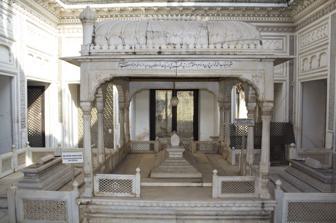
Building: Paigah Tombs
Country: India
Year built: 1787
This article may need to be rewritten to comply with Wikipedia's quality standards . You can help . The talk page may contain suggestions. ( July 2024 ) Building in Hyderabad Paigah Tombs Location within Hyderabad General information Town or city Hyderabad Country Coordinates 17°20′38″N 78°30′15″E / 17.3439°N 78.5041°E / 17.3439; 78.5041 Paigah Tombs or Maqhbara Shams al-Umara, are the tombs belonging to the nobility of Paigah family , who were fierce loyalists of the Nizams , served as statespeople, philanthropists and generals under and alongside them. The Paigah tombs are among the major wonders of Hyderabad State which are known for their architectural excellence as shown in their laid mosaic tiles and craftsmanship work. Since it was Amir-e-Kabir H.E. Nawab Sir Khursheed Jah Bahadur who built the Paigah Tombs, he gave special preference in terms of construction to his immediate family. Of all the arches at Paigah Tombs, it is only the arch of his family's tomb that is bigger when compared with others. the entire necropolis was built earlier then the architecture would have been the same for all the tombs but instead in terms of architectural beauty, the tomb of Nawab Sir Khursheed Jah's family was given special preference. The largest arch and the double maqbara inside known as "Mahajar" cannot be seen inside any other tomb and also to mention the beautifully decorated stucco work in the tomb of Lateefunnisa Begum Saheba (Grandmother of Sir Khursheed Jah) is not found in any other tomb. The tombstone of Lateefunnisa Begum Saheba, on which is already mentioned was built by Nawab Sir Khursheed Jah Bahadur. "Lateefunnisa Begum Saheba Jid'de Mohammed Mohiuddin Khan Khursheed Jah Tayyari ye Mohammed Mohiuddin Khan Khursheed Jah Bahadur." The word "Jid'de" over here would mean Grandmother of Sir Khursheed Jah Bahadur and "Tayyari'ye Mohammed Mohiuddin Khan Khursheed Jah Bahadur" would mean "Prepared by Khursheed Jah Bahadur." Inside this tomb are the graves of Nawab Sir Khursheed Jah Bahadur's immediate family members. Shahzadi Hussainunnisa Begum (Wife), Shahzadi Hashmatunnisa Begum (Mother), Amir-e-Kabir Nawab Mohammed Rasheeduddin Khan Bahadur (Father) and Hussaini Begum (second wife of Nawab Rasheeduddin Khan). The Paigah 's necropolis is located in a quiet neighbourhood 4  km southeast of Charminar Hyderabad , at Phisal banda suburb, down a small lane across from Owaisi Hospital near Santosh Nagar. These tombs are made out of lime and mortar with beautiful inlaid marble carvings. These tombs are 200 years old and represent the final resting places of several generations of the Paigah Nobles. Mosque at Paigah Tombs complex At first, Paigah Tombs may look deserted and uncared for, but on a closer look, you will find the place quite enthralling. With marvellous carvings and motifs in floral designs and inlaid mosaic tile works, the tombs are exquisite to walk around. The tombs and their walls are delicately carved and enclosed in pierced marble facades, some of them in rows and some with beautifully carved screens and canopies. The place is easily approachable and is set amidst a labyrinth of concrete houses built around the 30 acres of property in which the tombs are nestled. They are almost obscure and a marvellous piece of artistry in marble lost in time. The Indo-Islamic architecture is a mix of both the Asaf Jahi and the Rajputana styles of architecture. You will also see décor in fabulous stucco work, representing the Mughal, Persian and Deccan styles too. History The noble families of Paigah , during the 18th century were the most influential and powerful families of the Princely State of Hyderabad ’s aristocracy are the descendants of the Omar bin Al-Khattab , Islam’s second caliph, comprising the area of their Jagirs to 4000 sq. miles. Their ancestor was Abdul Fateh Khan Tegh Jung who came to Deccan with Asaf Jah 1st and founded the Paigah nobility. He rendered service to the second Nizam , who ruled between 1760 and 1803 and received the highest position of Commander in chief with the title of Shams-ul-Umra, meaning the sun among the nobles. Their distinguished family background, their valuable services to the Nizam 's generation and also matrimonial alliances with the ruling Nizams made them the highest ranking nobles next only to the Nizams . They Constructed several palaces in the City notable among them were Asman Garh Palace , Khursheed Jah Devdi , Vicar-ul-Umarahi palace and also the famous Falaknuma Palace , they were believed to be wealthier than the average Maharajah of the country and were the only ones to have the privilege of maintaining their own court, palaces, as well as their own private armies, which often numbered several thousand. Abdul Fateh Khan Tegh Jung was the first who buried in 1786 at the place which later became the family Maqbara built as per the generations of the members of their families, mostly renovated by his son Amir-e-Kabir I (in the 1880s some additions were made by Sir Asman Jah, Sir Khurshid Jah, and Sir Vikar Ul Umra)., the tombs of several generations of the Paigah nobles include Abul Fatah Khan Shums ul Umra I to Shums ul Umra v, Sir Asman Jah , Sir Khursheed Jah , Sir Vicar-ul-Umra , Sultan ul Mulk, Lady Vicar ul Umra, Lady Khurshid Jah, Lady Asman Jah, Moin ud Dowla, Zaheer yar Jung, Zayd Yar Khan and other members of the Paigah Family. The Paigah tombs are near to the Dargah of Barhana Shah Sahab are very delicate and splendor works of art in Mughal Provinces Style. Though these stunning tombs are strewn over 35-40 acres, tombs of the Paigah as who had married daughters of the Nizams and their spouses are confined to a two-acre site. It is this enclosure which is now known as Paigah tombs., are in the shape of chaukhandis with latticed panels but open to sky. As all the Nizam 's tombs till the ascending to the throne by 7th Nizams were exposed to the sky, to emulate the tomb of Mughal emperor Aurangazeb , of whom the Nizam were the governor . So the Paigah nobles preferred their graves to be without any roof. It is as per the simple tenets of Islam. The surrounding beautiful structure of walls have latticed panels with geometrical and floral design. The delicate polished stucco work and Jali is art is tic which represents the general style of the period. At The Mausoleum The sublime beauty of Paigah Tombs has enchanted many through the years. It lies just 6 km from Hyderabad making the location easily accessible. A cranked up signage stating the name will welcome you. As you step inside the compound you will be instantly transformed into an era where beauty and craftsmanship went hand in hand, even if it was to follow them in the after-life! Each step you take around the mausoleum will bring you closer to the exemplary craftsmanship with elaborately carved canopies and marble inlaid floral designs. The most fascinating aspect about the destination is that none of the designs are repetitive. Each of the Paigah noble’s tombs features something uniquely different and part of the wonder is in discovering the differences in the carvings. It is a treasure house of intricately designed latticework. It fills one with such wonder to see the delicately carved wooden doors and window screens done in jaali (perforated) work. Even though there is little to seek beyond the tombs, one can spend hours here walking through its passages and enclosed areas. Photographers must come here to watch and capture the shadows which play on each tomb and its rich carvings. Architecture and design The style of architecture of the Paigah Tombs is an amalgam of Mughal and Moorish styles resulting in a unique synthesis. The crypts, made of lime and mortar, have intricate marble inlay work and stucco reminiscent of Granada and Seville in Spain. These tombs are magnificent structures, decorated in stucco work, and represent the Moghal, Greek, Persian, Asaf Jahi , Rajasthani and Deccani style of architecture which are unique specimens of extraordinary artistry that is ardently visible in the wonderfully inlaid mosaic work. The geometrical designs in the Paigah Tombs are unique and are perforated with screens with great craftsmanship. Which has been constructed by Amir e Kabir I (Details of which are available in the diary of the Viceroy and the letter written by the then Resident J.C Bayley to Nawab Salar Jung the then prime minister Informing him about important details regarding tombs on 10 March 1882 after the death of the Co-Regent and Amir E Kabir III Nawab Rashid uddin Khan Bahadur informing Sir Salar Jung that all the three Amirs wanted to perform the  Urs of their Grand Father and Great Grand Father on the same day, he advised The Prime minister to see to it that all three Paigahs perform the Urs ceremony at the same time to maintain protocol and to avoid a situation in which who would perform first could be discussed)Nawab Sir Asman Jah Bahadur, Sir Khurshid Jah and Sir Vikar Ul Umra later made some additions which included the chowkhandis of marble added by Sir Khurshid Jah (this was taken up when Sir Khurshid Jah  ordered 18 Chowkhandis over the shrines of Important holy saints all over India. The last addition was made by Lady Vikar ul Umra for herself and her son Nawab Sultan ul Mulk Bahadur Beside the tomb of Amir e Kabir III Nawab Rashid uddin Khan Bahadur. It is in Hyderabad. These structures are specimens of remarkable artistry showing itself off in exquisite inlaid mosaic work. Local people claim that the geometrical patterns of the sculptural features of these tombs are unique and not found anywhere in the world. Restoration work is being undertaken by the Aga Khan Trust for Culture to restore the missing architectural features, replace faulty repairs, and fix structural cracks. The Tombs The detail of the stuccowork on these structures is intricate. They have become extremely popular because of the geometrical features carved on them. Apart from the geometrical designs, the floral designs, trellis marble fencing, and canopies are also very intricate and beautiful. The Tomb of Asman Jah and Begum Khurshid Jah attract maximum number of tourists. The structures are made of marble and were once adorned with precious and semi-precious stones which changed colours with the change of seasons. The Tombs are enclosed by a wall which is ornamented with lattice work and exotic floral and geometric designs. Each wall is done up differently with fruits, drums, serpents, flowers, vases, etc. The mausoleums themselves feature differing designs but all have exemplary craftsmanship, utilizing elaborate canopies and marble fences done in trellis-work that are made up of geometric and floral designs. Arches fringed by smaller semi-circular arches–a feature unique to India–are also employed. Each of the Paigah noble’s tomb feature something unique different and part of the wonder is discovering each of the difference. All of these are housed by walls that are intricately designed by a wealth of latticework and exotic designs. Gallery Paigah Tombs: Tomb of Amir e Kabir I , Abul Fakhr Fakhruddin Khan, Shums ud Dowla, Shums ul Mulk, Shums ul Umra,2nd Amir e Paigah.Son-In-Law of 2nd Nizam of Hyderabad Paigah Tombs:  Pineapple Shape Stucco work Paigah Tombs: Stucco work and open Ceiling Paigah Tombs: Stucco work on the roof Inside Paigah tombs Graves Mosque at Paigah tombs References ^ Datta, Rangan (30 July 2024). "Explore one of Hyderabad's hidden gems — the majestic Paigah tombs" . The Telegraph. My Kolkata . ^ Safvi, Rana (21 January 2018). "The Paigah's necropolis" . The Hindu . ISSN 0971-751X . ^ Sripada, Krishna (13 July 2017). "The Paigah Tombs: The lime and mortar wonders" . The Hindu . ISSN 0971-751X . ^ "End to squatters at Paigah Tombs" . Deccan Chronicle . 17 October 2017. ^ "Work to restore Telangana's Paigah Tombs in progress" . The New Indian Express . 12 May 2020 . External links Wikimedia Commons has media related to Paigah Tombs . Paigah Tombs in Hyderabad Pictures Blog with good pictures and feature Feature on Paigah Tombs Photos of Paigah Tombs on HyderabadPlanet.com v t e Hyderabad topics History Hasmathpet cairns Qutb Shahi Dynasty Siege of Golconda Nizams of Hyderabad Asaf Jahi dynasty Hyderabad State Great Musi Flood of 1908 Telangana Rebellion Annexation of Hyderabad Government Greater Hyderabad Municipal Corporation Hyderabad District Collectorate Hyderabad Metropolitan Development Authority Quli Qutb Shah Urban Development Authority Public buildings Telangana Secretariat Rashtrapati Nilayam High Court Telangana Legislature Tourist attractions Historical monuments Charminar Mecca Masjid Falaknuma Palace Golconda Chowmahalla Palace Qutb Shahi tombs Taramati Baradari King Kothi Palace Paigah Tombs City Wall British Residency Moazzam Jahi Market Heritage structures Sultan Nagar Fort Parks Nehru Zoological Park Public Gardens NTR Gardens Lumbini Park Ramoji Film City Indira Park Sanjeevaiah Park Snow World Jalavihar Jalagam Vengal Rao Park Places of worship Temples Birla Mandir Karmanghat Hanuman Temple Pedamma Temple Chilkoor Balaji Temple Jagannath Temple Mosques Makkah Masjid Khairtabad Mosque Kulsum Begum Masjid Toli Masjid Musheerabad Masjid Churches St. John's St. Joseph's St. George's Parsi Fire Temple Museums and libraries Salar Jung Museum Telangana State Archaeology Museum Birla Science Museum Nizam's Museum City Museum State Central Library Bridges Durgam Cheruvu Bridge Purana pul Education List of institutions List of schools Higher education Universities University of Hyderabad Osmania University NALSAR University of Law Maulana Azad National Urdu University Mahindra University Technical institutions BITS IIT IIIT JNTUH UCE-OU Medical colleges Nizam's Institute of Medical Sciences Osmania Medical College All India Institute of Medical Sciences, Bibinagar Deccan College of Medical Sciences Gandhi Medical College Apollo Institute of Medical Sciences and Research MediCiti Institute of Medical Sciences Shadan Institute of Medical Sciences Business schools List of business schools ISB Healthcare List of hospitals in Hyderabad Industry HITEC City Genome Valley Defence Research and Development Organisation Atomic Minerals Directorate for Exploration and Research Nuclear Fuel Complex Electronics Corporation of India Limited Dr. Reddy's Laboratories Industries in Hyderabad Software industry in Telangana Transport Air Rajiv Gandhi International Airport Begumpet Airport Rail Hyderabad Metro Hyderabad Multi-Modal Transport System South Central Railway Hyderabad Deccan Railway Kacheguda railway station Secunderabad Junction Road Telangana State Road Transport Corporation Hyderabad Elevated Expressways Outer Ring Road Hyderabad Bus Rapid Transit System Mahatma Gandhi Bus Station Vijayawada–Hyderabad Expressway Culture Architecture Cuisine Hyderabadi biryani Hyderabadi haleem Hyderabadi marag Telangana Bhasha Hyderabadi Muslims Hyderabadi Urdu LGBT culture in Hyderabad Hyderabad Queer Pride Water bodies in and around Hyderabad Musi River Hussain Sagar Osman Sagar Himayat Sagar Shamirpet Lake Safilguda Lake Saroornagar Lake Mir Alam Tank Lotus Pond Durgam Cheruvu Khajaguda Lake Khajaguda Talab National parks around Hyderabad Kasu Brahmananda Reddy National Park Mahavir Harina Vanasthali National Park Mrugavani National Park Monuments and memorials Telangana Martyrs Memorial Qutb Shahi Tombs Statue of Equality (Ramanuja) B. R. Ambedkar statue Sport Events Hyderabad Marathon Teams Hyderabad Cricket Team Deccan Chargers Sunrisers Hyderabad Hyderabad FC Hyderabad Sultans Hyderabad HotShots Stadiums Rajiv Gandhi International Cricket Stadium Lal Bahadur Shastri Stadium G. M. C. Balayogi Athletic Stadium Other topics Famous people from Hyderabad Neighbourhoods of Hyderabad List of cities in India List of largest cities List of technology centers Hyderabad portal